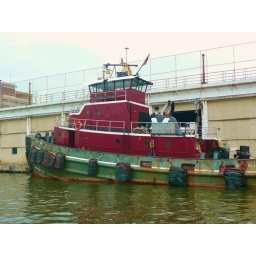
Tug boat seen while riding the water taxi in Baltimore's Inner Harbor.